Blackburn Nautilus

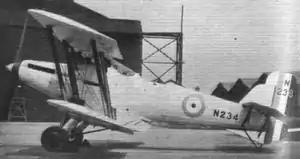

The Blackburn 2F.1 Nautilus was a British single-engine two-seat biplane spotter/fighter built in 1929. Only one was completed.